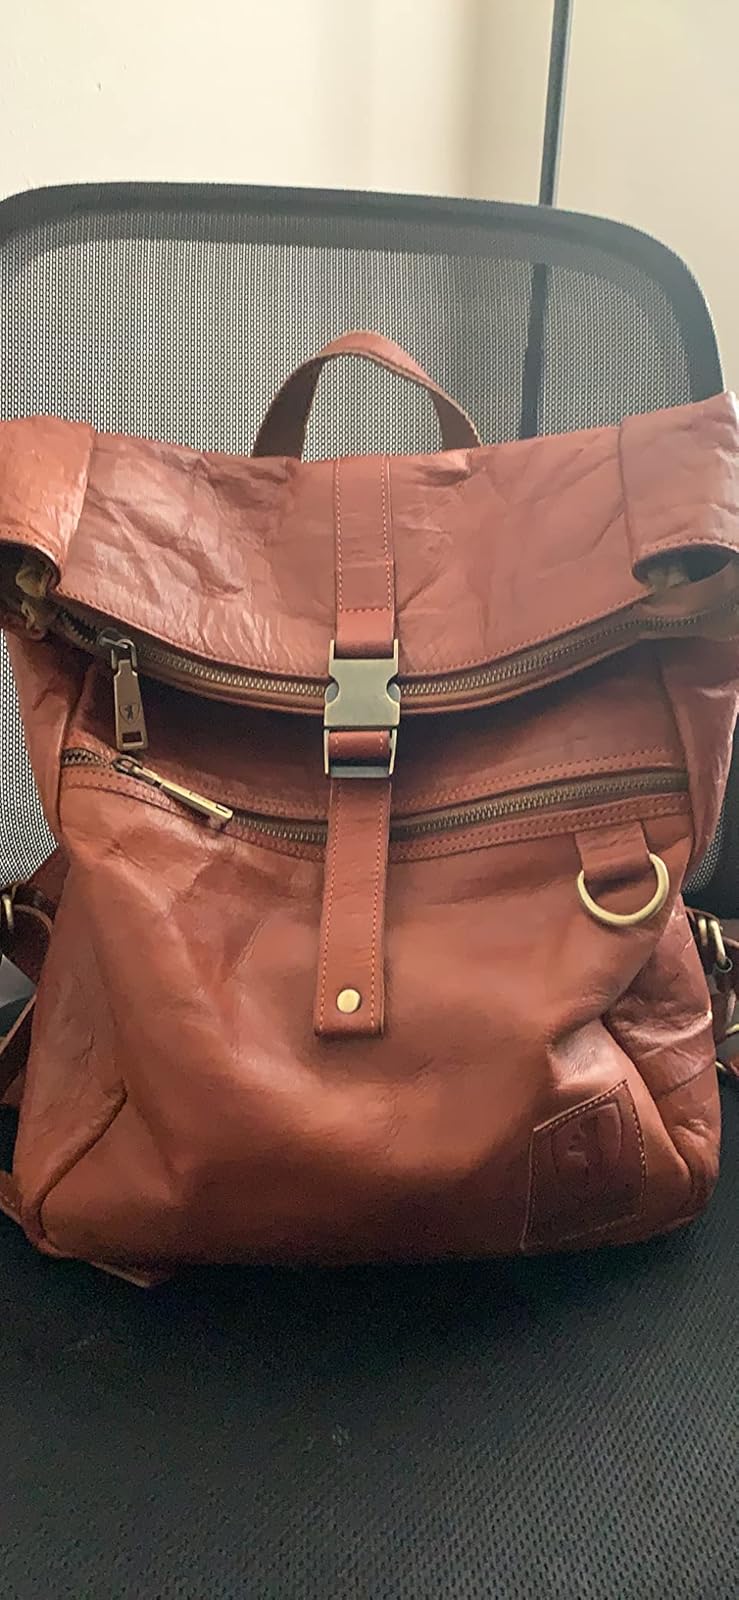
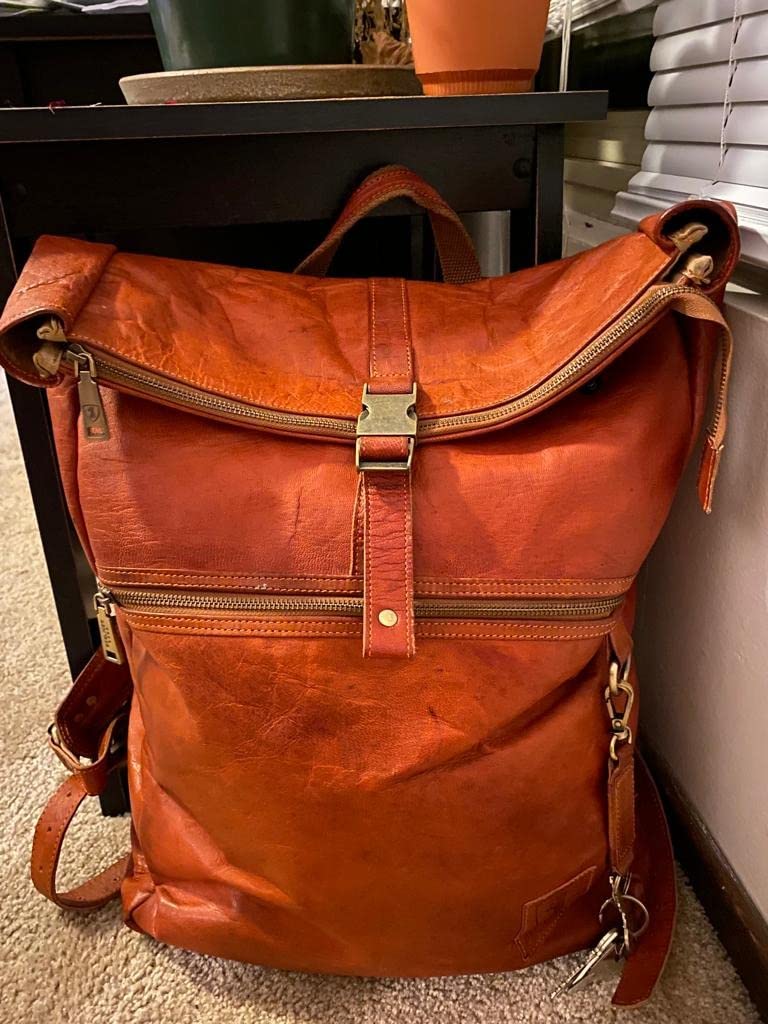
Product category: bag
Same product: yes